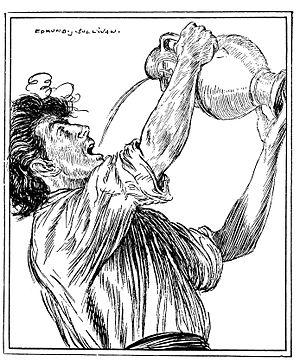
Edmund Joseph Sullivan, est un dessinateur, un graveur et un illustrateur britannique.
Boire « à la régalade » consiste à boire sans porter le récipient à la bouche.